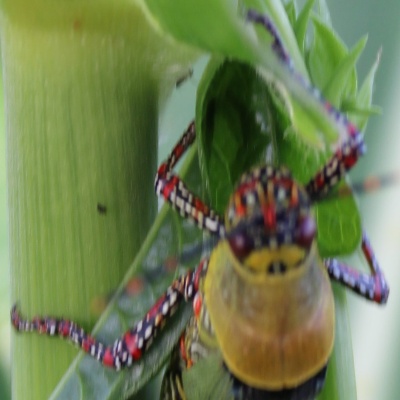
Crop: Maize
Condition: grasshoper